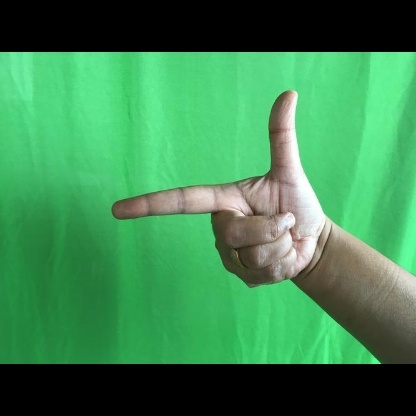
Mudra: Chandrakala